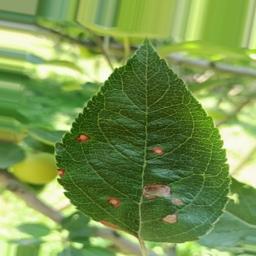
Label: Alternaria